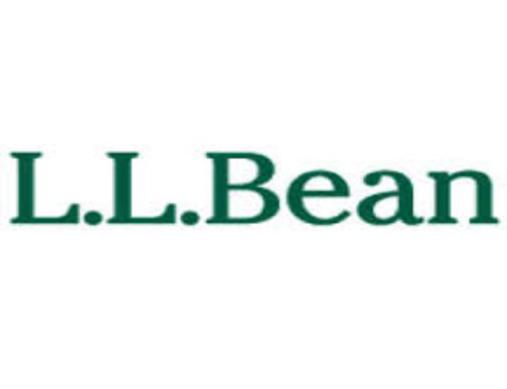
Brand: l.l.bean
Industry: Clothes